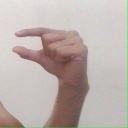
अक्षर: ग